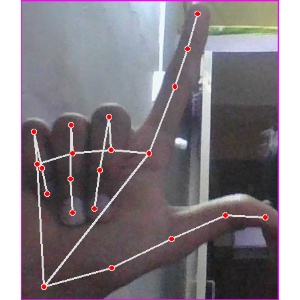
अक्षर: ल